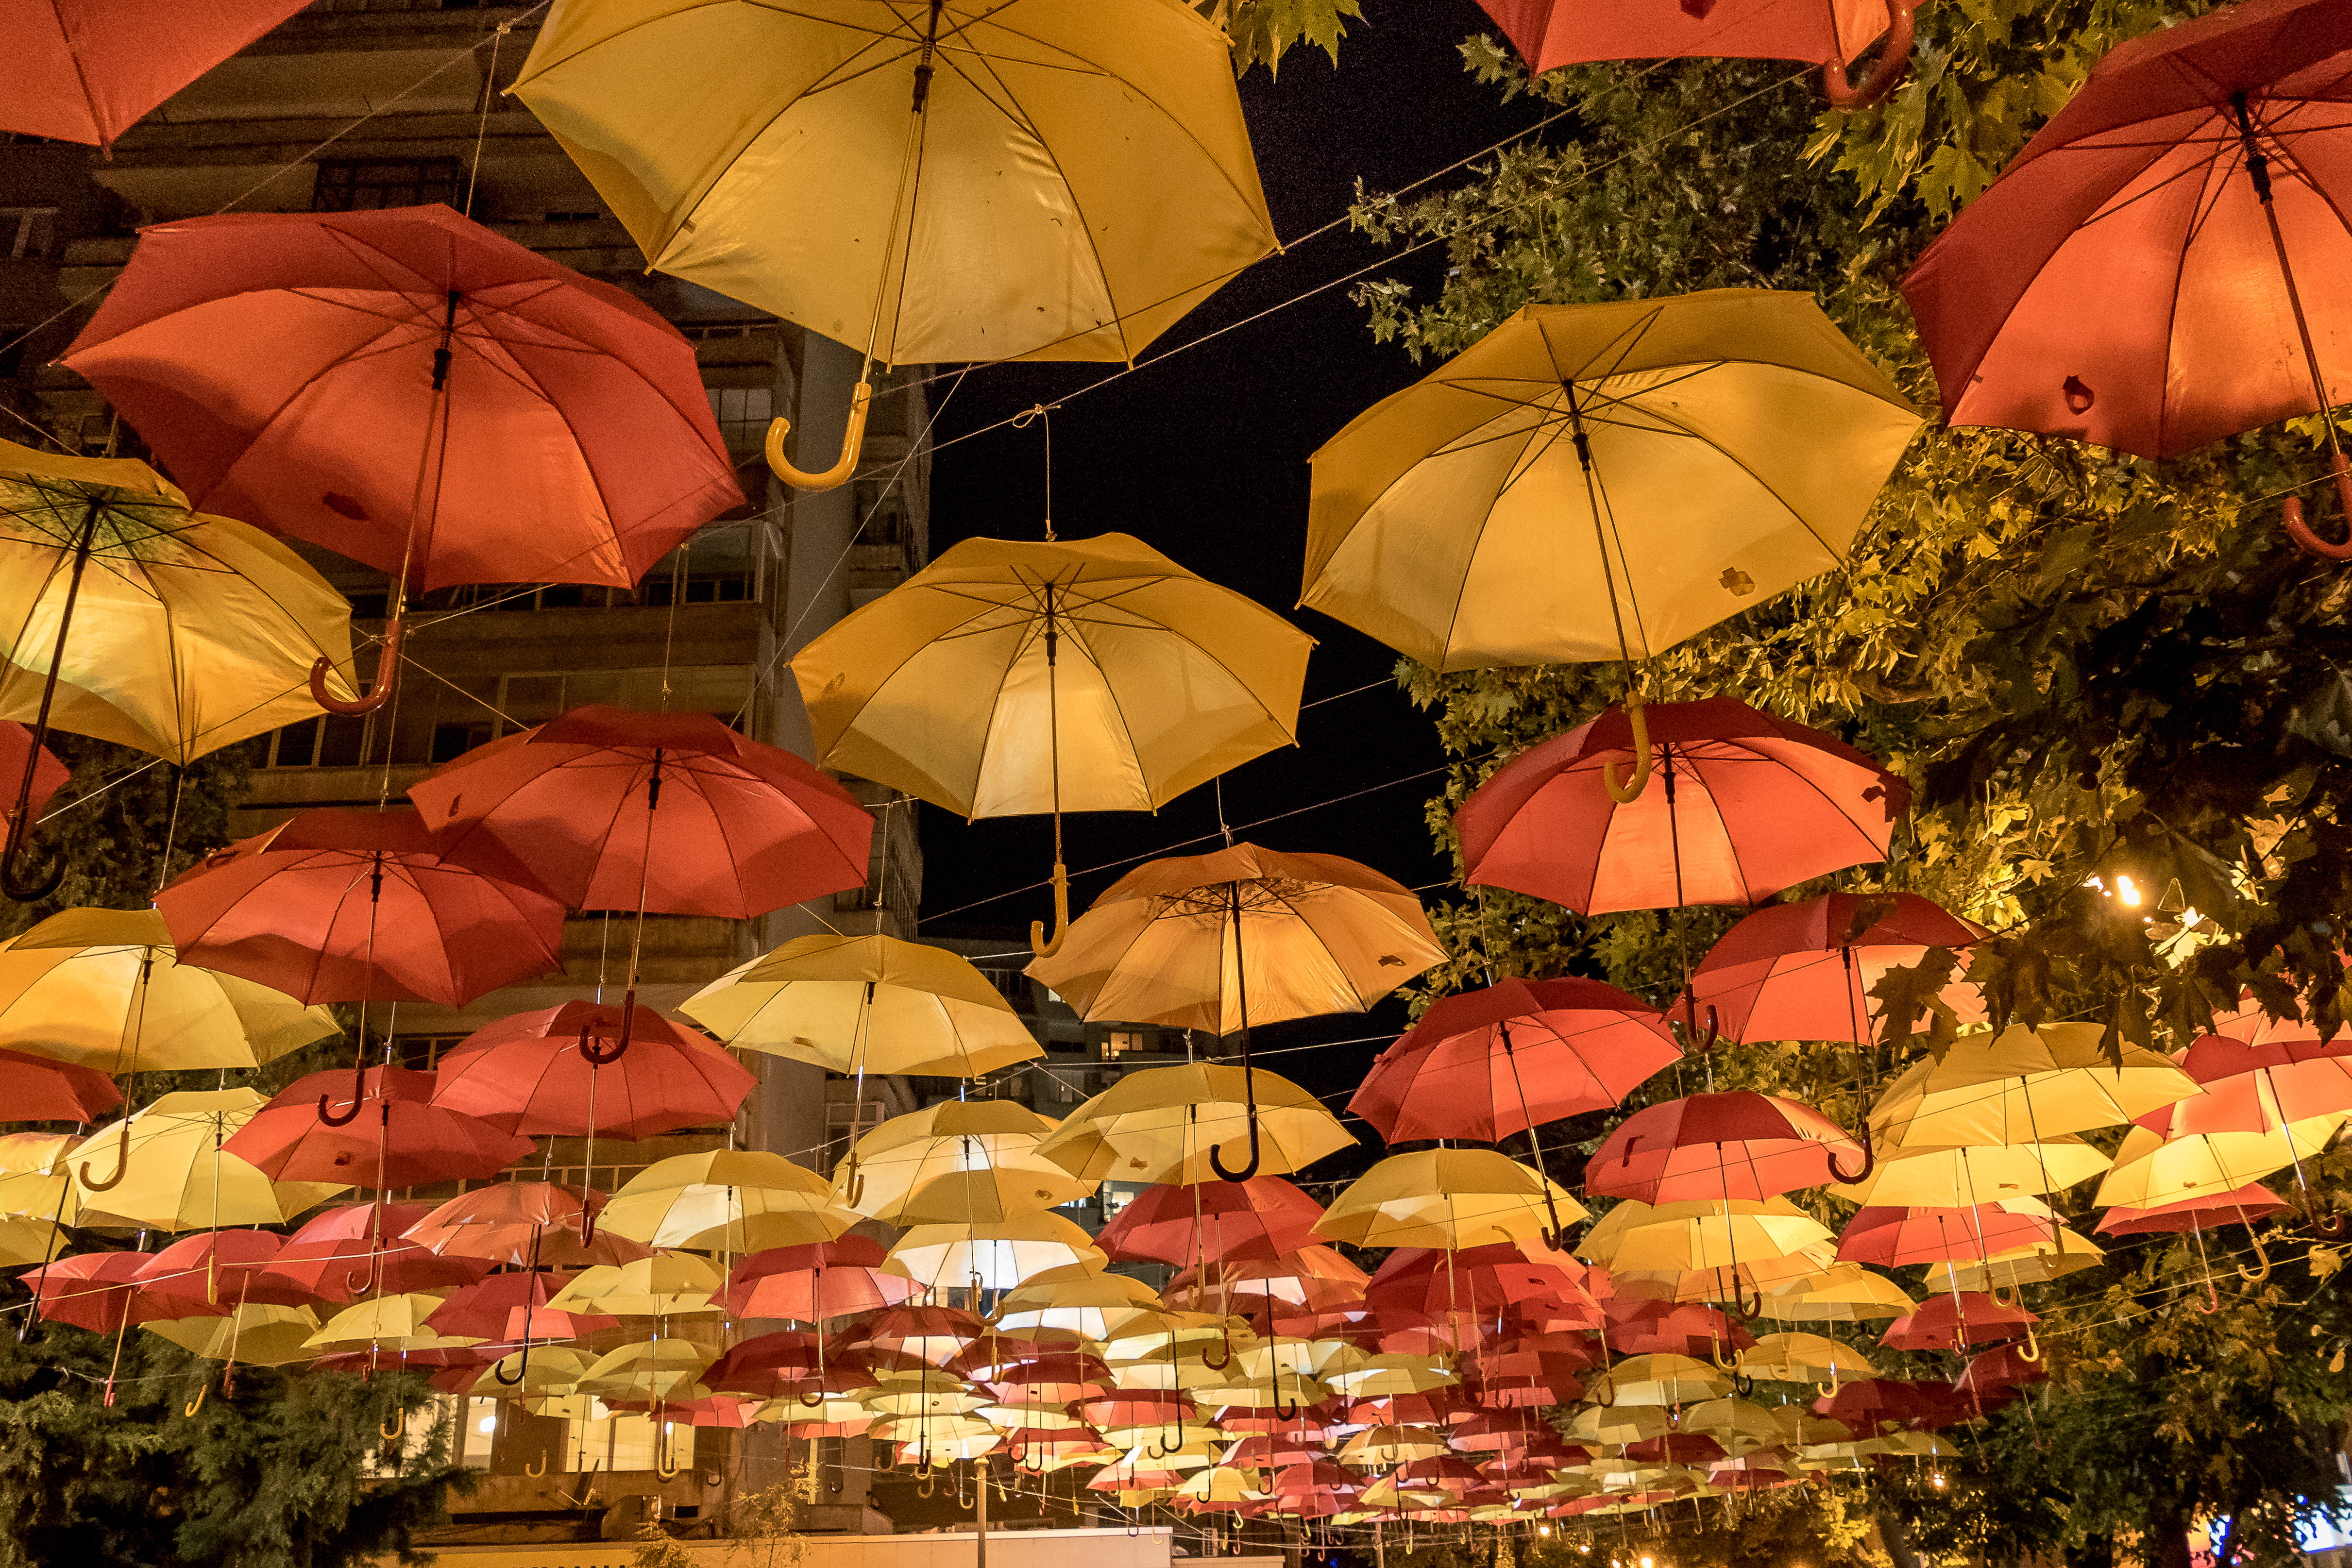
umbrellas, night, light, umbrella, leaf, lighting, fashion accessory, sky, lighting accessory, tree, Tints and shades, plant, shade, city, lampshade